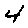
Label: 4